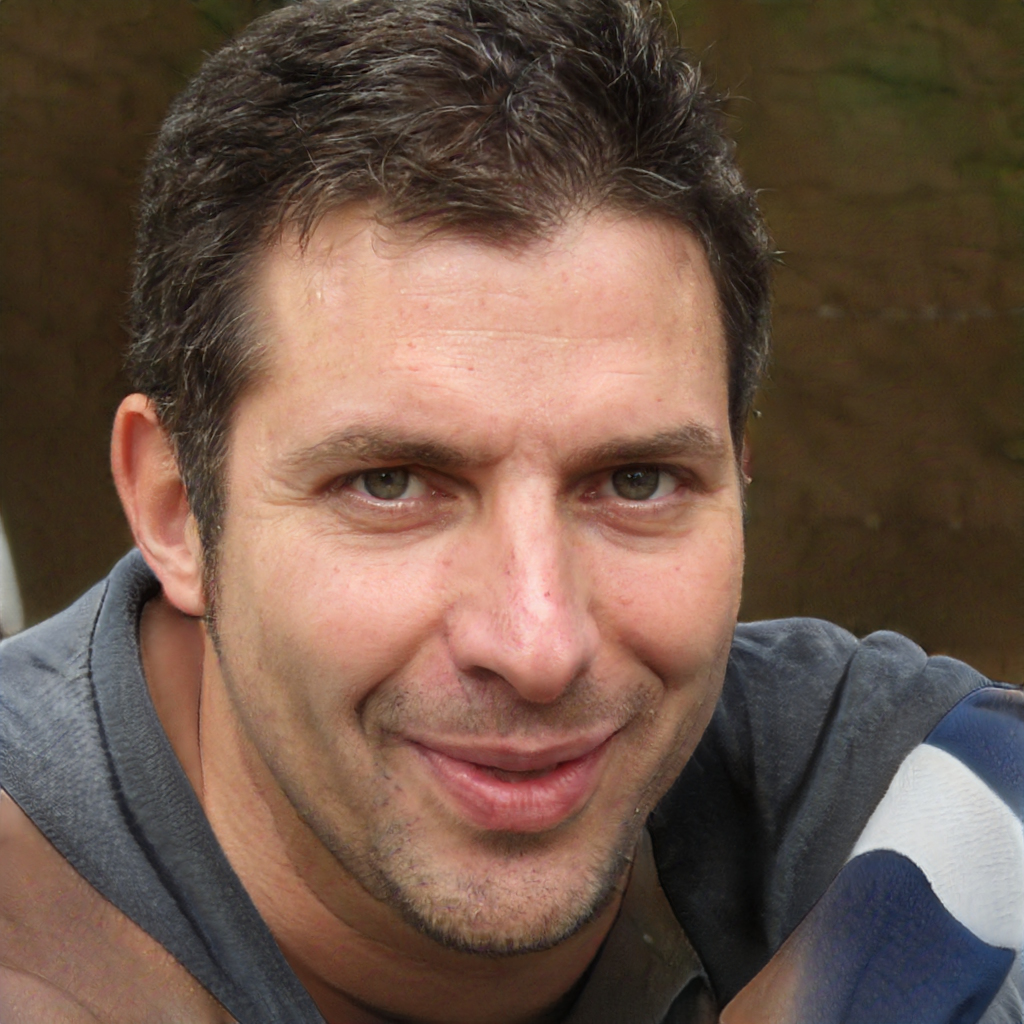
Gender: Male